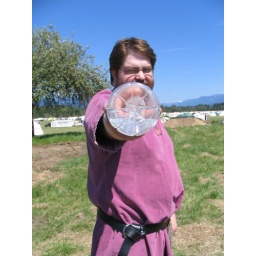
Jason attacks with the water bottle of death at the SCA 40-Year Celebration in Randle, WA, May 2006.